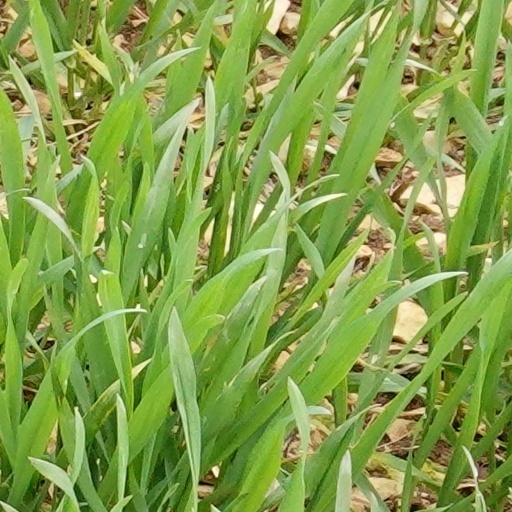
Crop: wheat